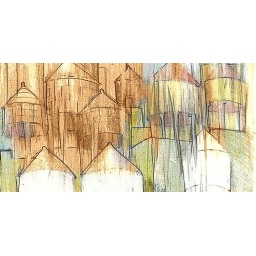
In love and awe of the water towers in NYC